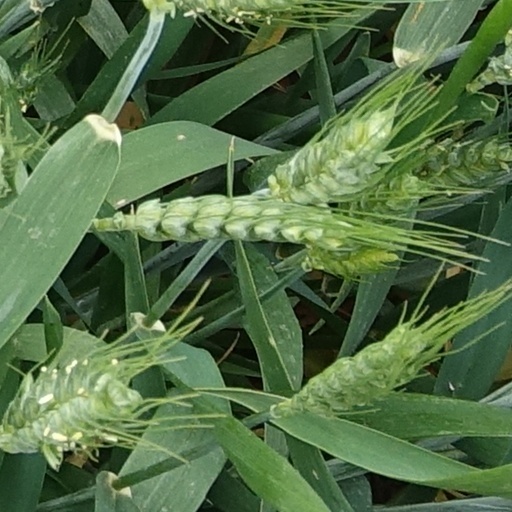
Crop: wheat